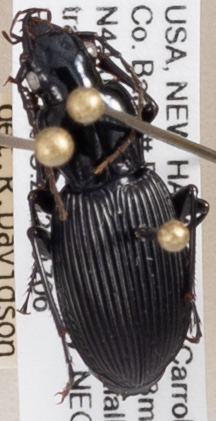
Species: Pterostichus lachrymosus
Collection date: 2022-07-06 04:00:00
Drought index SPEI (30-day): -1.376
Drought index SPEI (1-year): -0.692
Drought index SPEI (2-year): -1.28